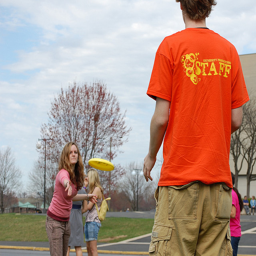
A teenage girl throwing a Frisbie to a teenage boy.
The woman is throwing the Frisbee to the man.
people standing near one another playing frisbee in a field
Two people are playing frisbee while other people watch.
A small group of people playing Frisbee outdoors.